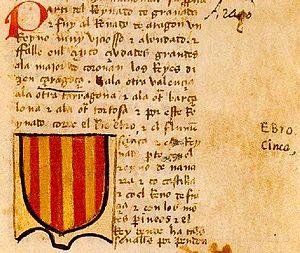
Le Libro del Conoscimiento est un manuel héraldique et géographique rédigé en Castille au XIVᵉ siècle.